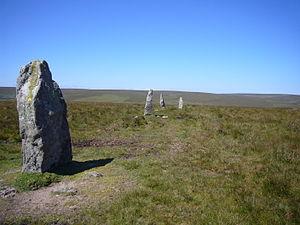
Cette liste non exhaustive recense les principaux sites mégalithiques du Devon.